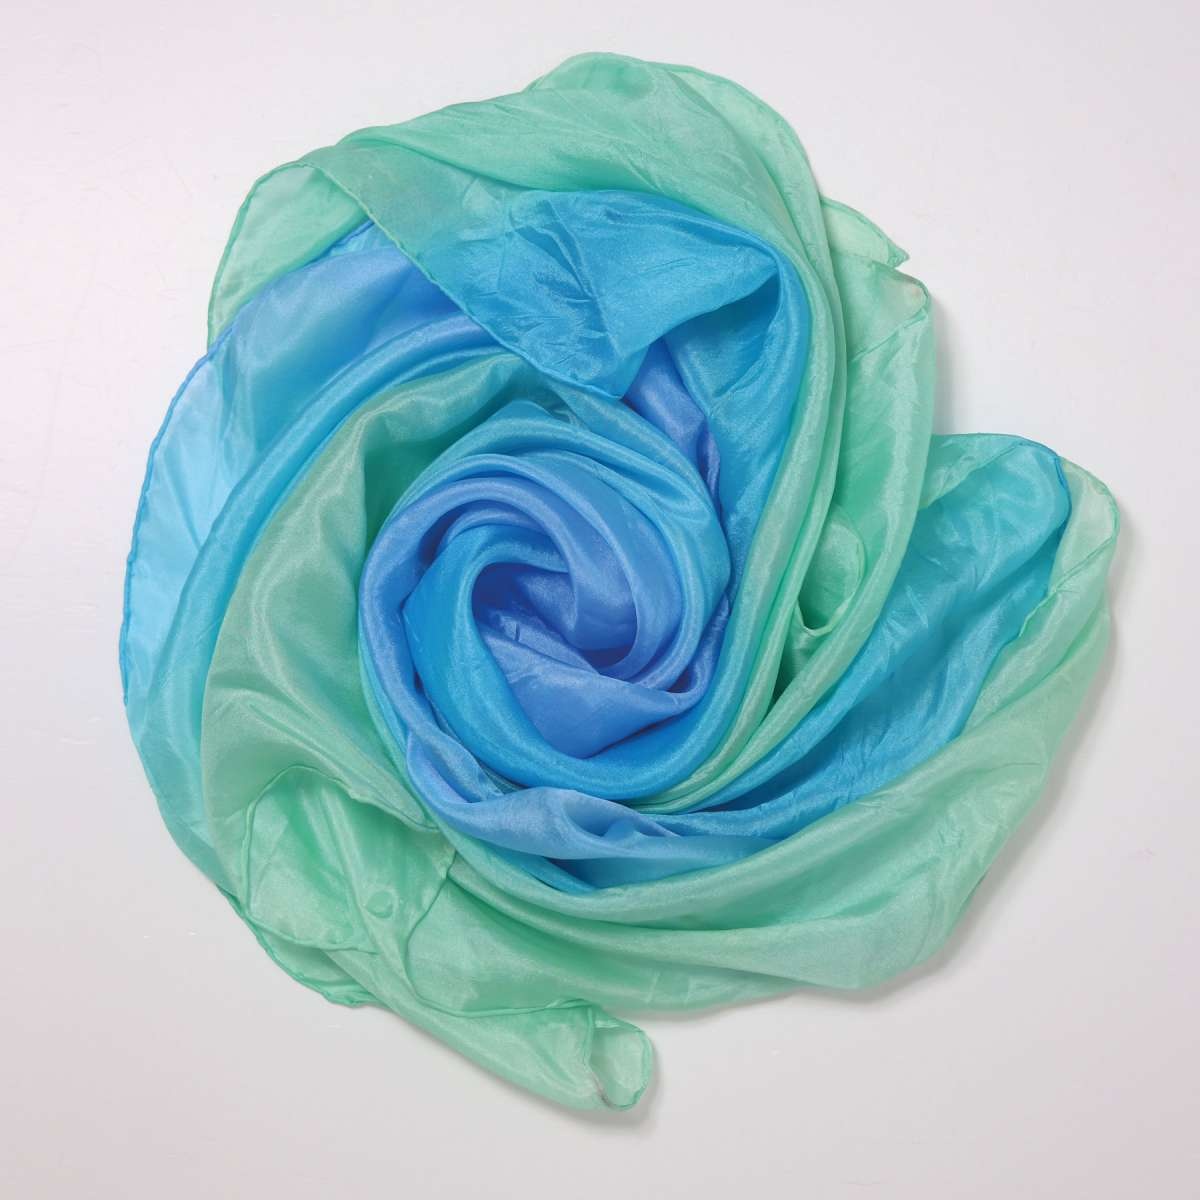
Speelzijde water - Grimm's
Deze zijden sjaals zijn geweldig speelgoed voor kinderen van alle leeftijden: om zich te verkleden, een huis te bouwen, als poppendeken, om te dansen, om de seizoenstafel te versieren of om te veranderen in een meer, een weiland en en en... Materiaal: 100% Chinese zijde. Handwas, hang droog en strijk op lage temperatuur. Playsilk Sea Afmetingen: 86x86cm Bekijk alle items van Grimm's hier.
Brand: Grimms
Category: Toys & Games > Toys > Pretend Play